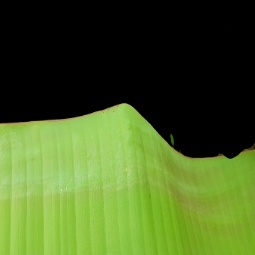
Label: Zinc